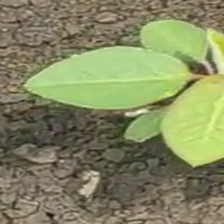
Weed species: Moti_dudhi(Euphorbia_geneculata_L)